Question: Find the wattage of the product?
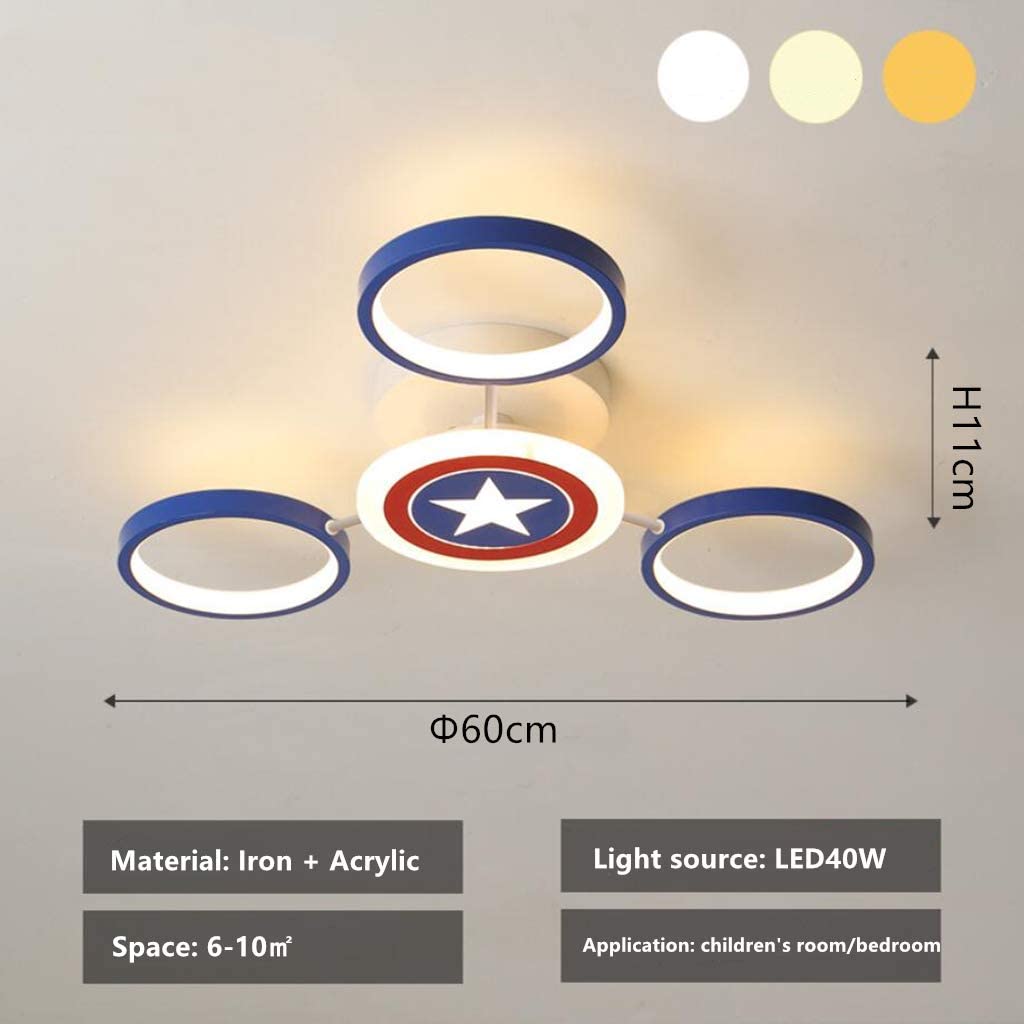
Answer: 40.0 watt